Spring in My Hometown

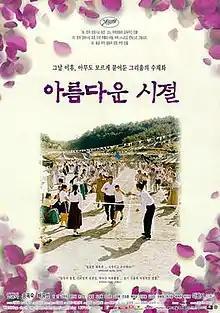
Poster for "Spring in My Hometown" (1998)

A story about two village boys, Sungmin and Changhee, in the summer of 1952, during the Korean War.